The Godfather

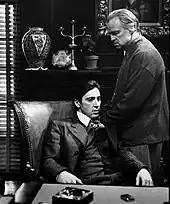
A screenshot of Michael and Vito Corleone in "The Godfather"

Uncredited members of the cast include Tom Rosqui as Rocco Lampone; one of Michael's enforcers, Joe Spinell as Willi Cicci; one of Clemenza's enforcers, Gabriele Torrei as Enzo the baker, and Anthony Gounaris as Anthony Corleone. Francis Ford Coppola's daughter Sofia, who was still an infant at the time, appears uncredited as Michael Rizzi in the baptism sequence.